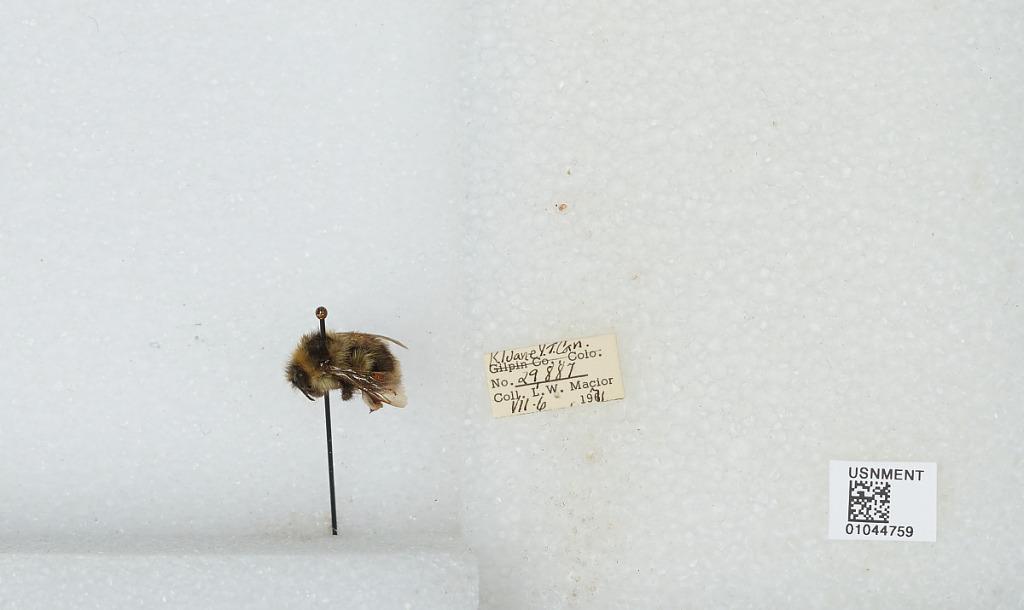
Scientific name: Bombus bifarius nearcticus
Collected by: L. Macior
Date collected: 1971-7-6
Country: Canada
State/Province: Yukon Territory
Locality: Kluane
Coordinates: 60.75, -139.5